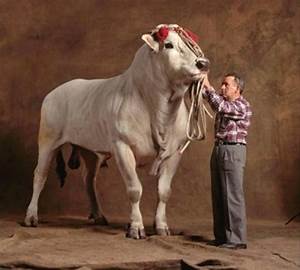
Label: cow